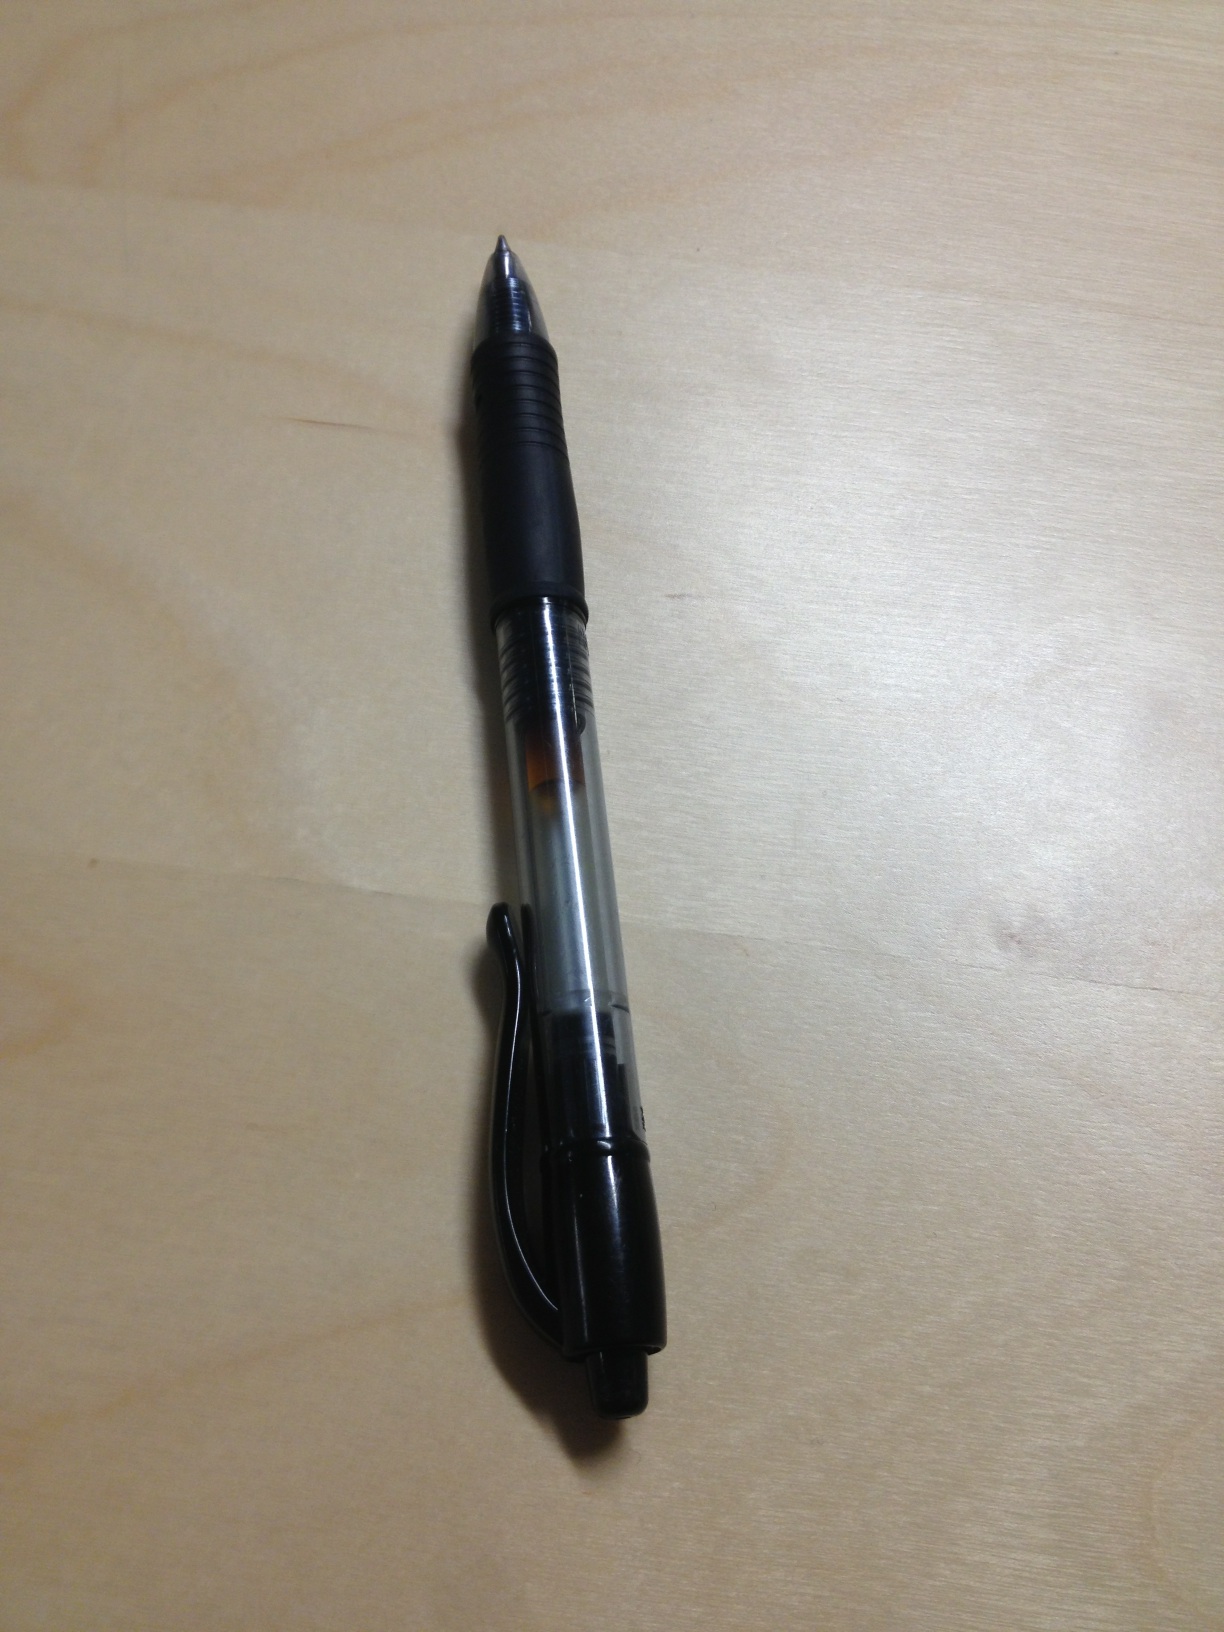Question: What color is this pen?
Answer: black